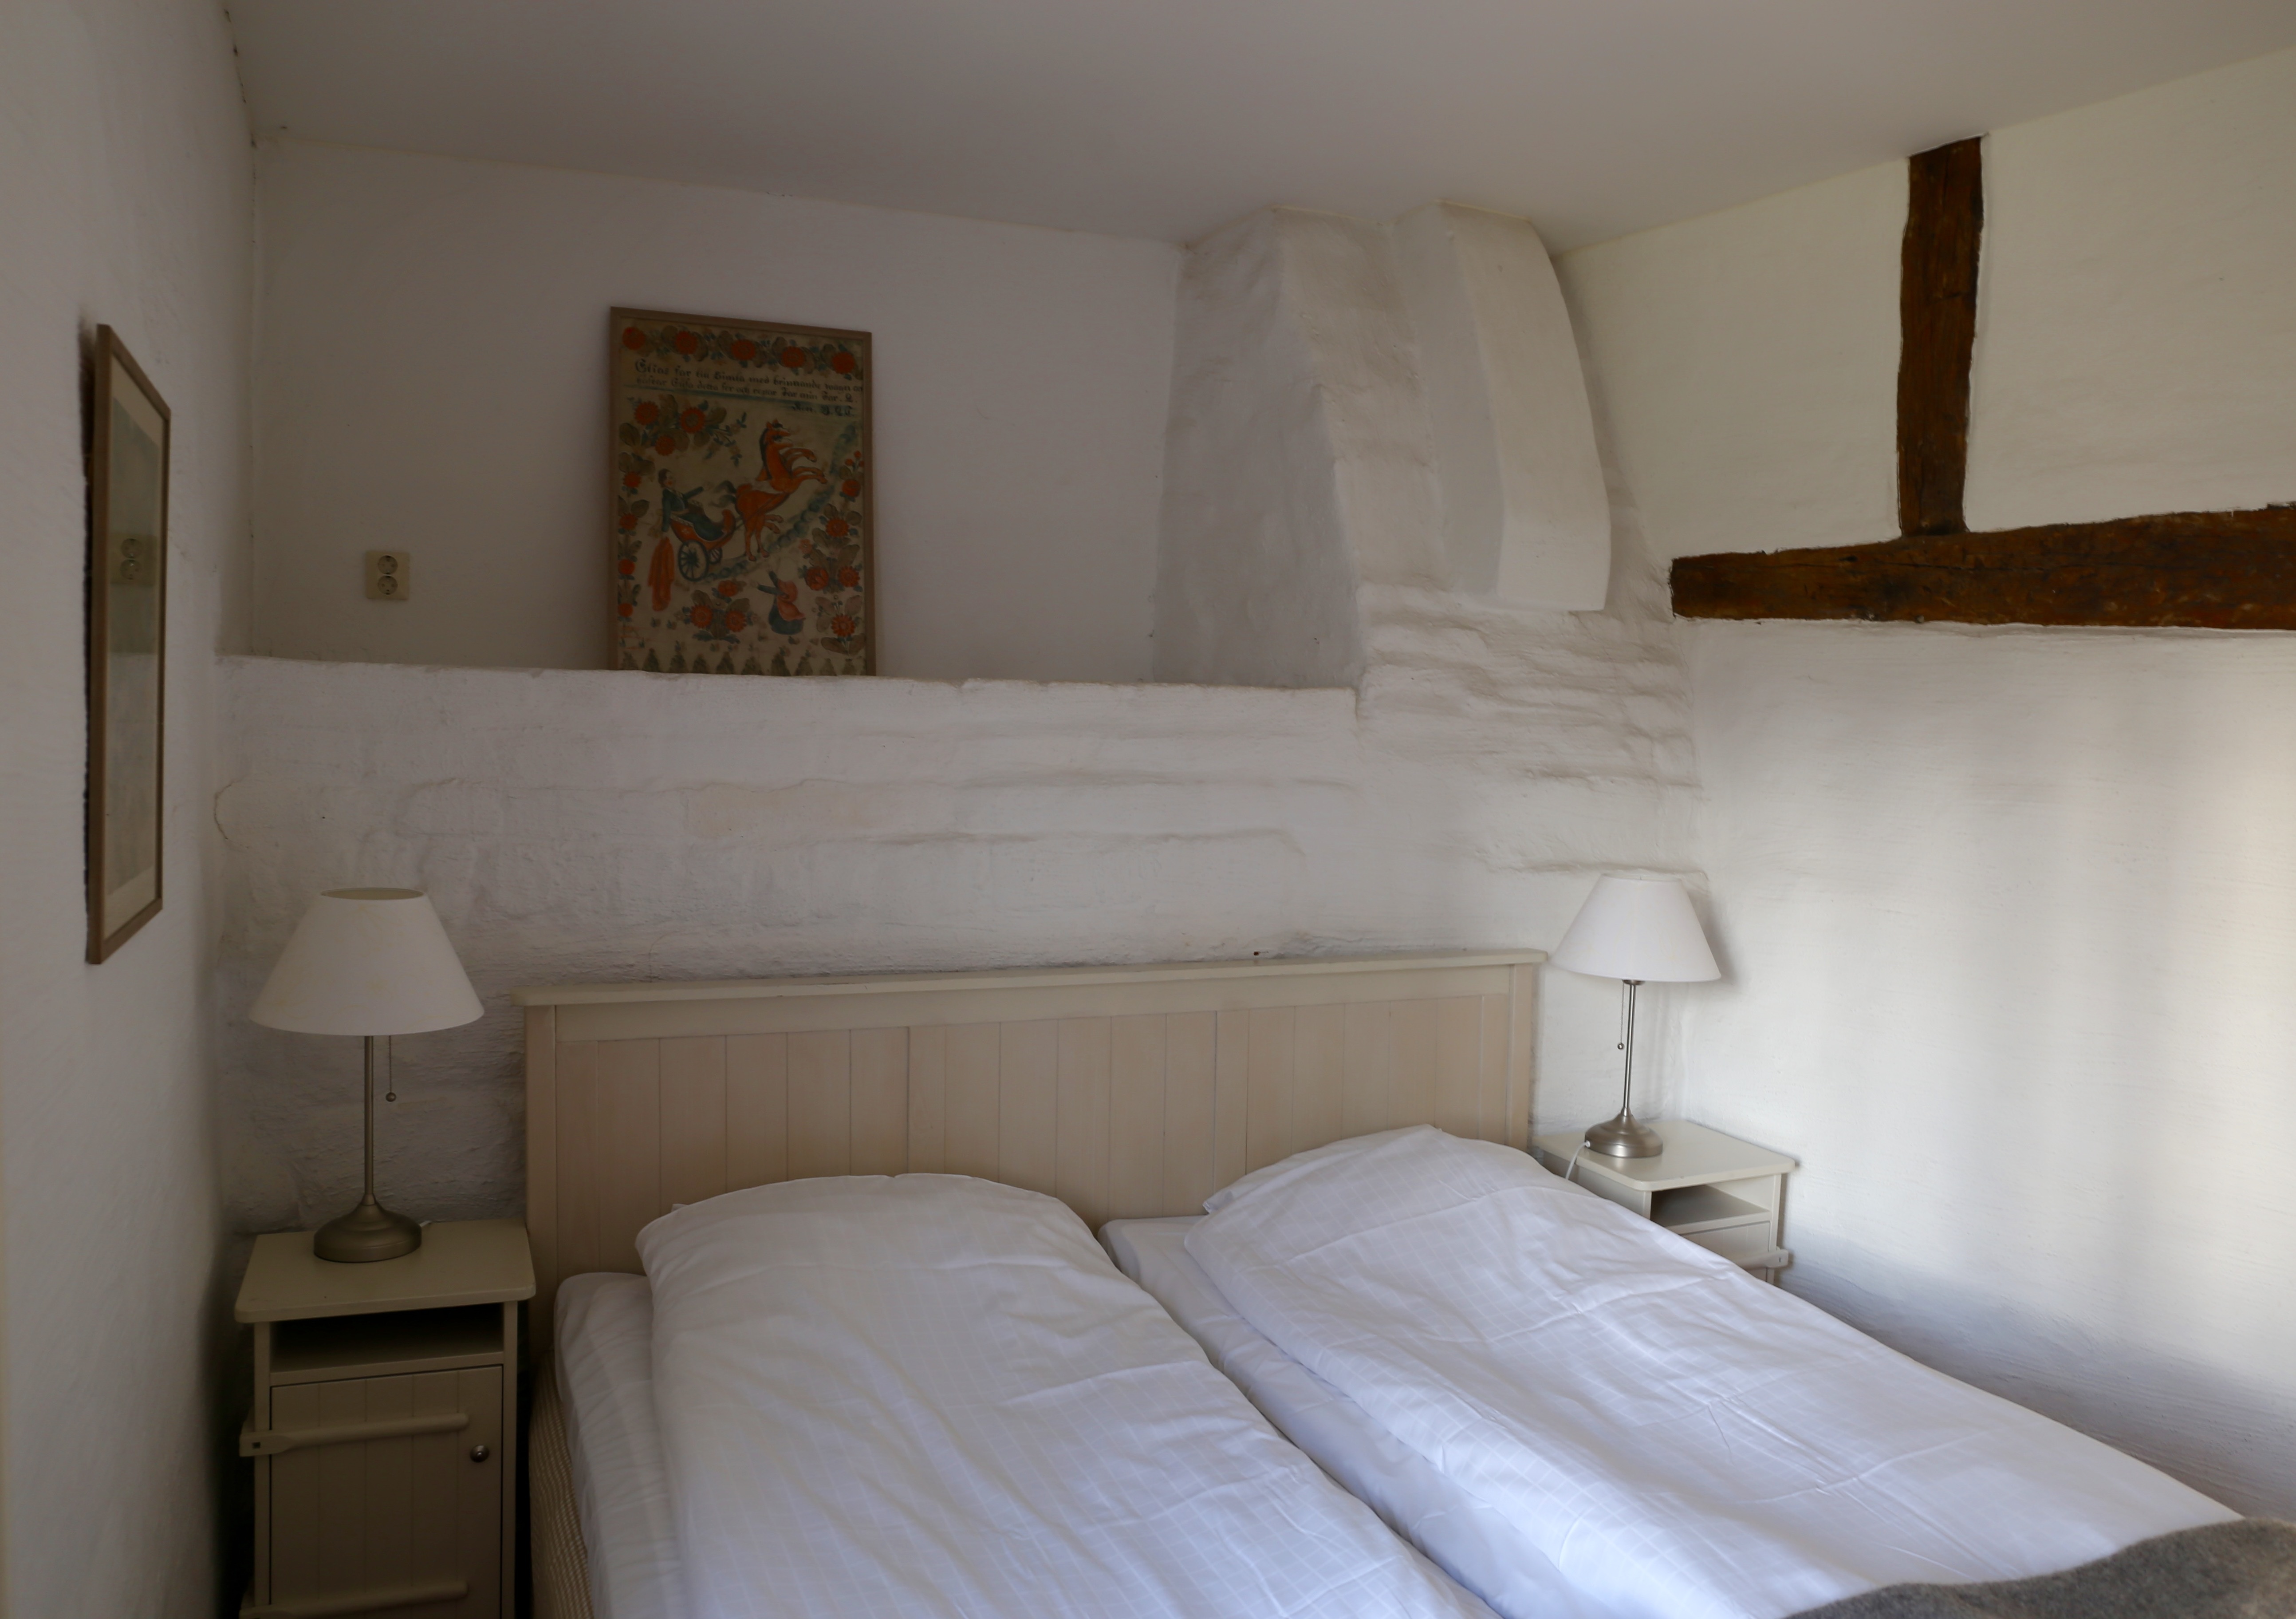
floor, building, cottage, property, furniture, room, bedroom, apartment, interior design, bed, estate, lodging, real estate, overnight